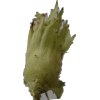
Label: peanut_shell_1x